Tyler Reddick

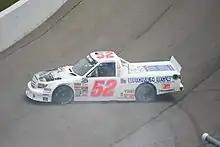
Reddick's 2013 truck

Reddick began his racing career at the age of four, competing in Outlaw Karts; soon after he was competing in mini sprints, midgets, dirt late models, and sprint cars. He was the youngest driver to qualify for the pole position at Eldora Speedway World 100, the youngest driver to win at the East Bay Winter Nationals, and the youngest winning driver in the Lucas Oil Late Model Dirt Series. He is also the youngest driver ever to qualify for a feature race in World of Outlaws sprint car racing.